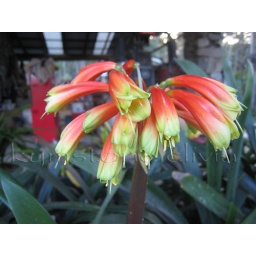
breeding by john craigie of pine mountain nursery red and green clivia interspecific